Same-sex adoption

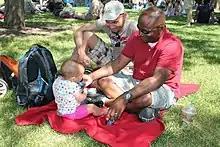
A gay couple with a child.

A common argument against the legalization of same-sex adoption is that children adopted by same-sex couples would have poorer quality of life outcomes. Overall, scientific research indicates that the children of same-sex couples fare just as well as the children of different-sex couples.